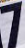
Number: 7